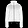
Label: Coat